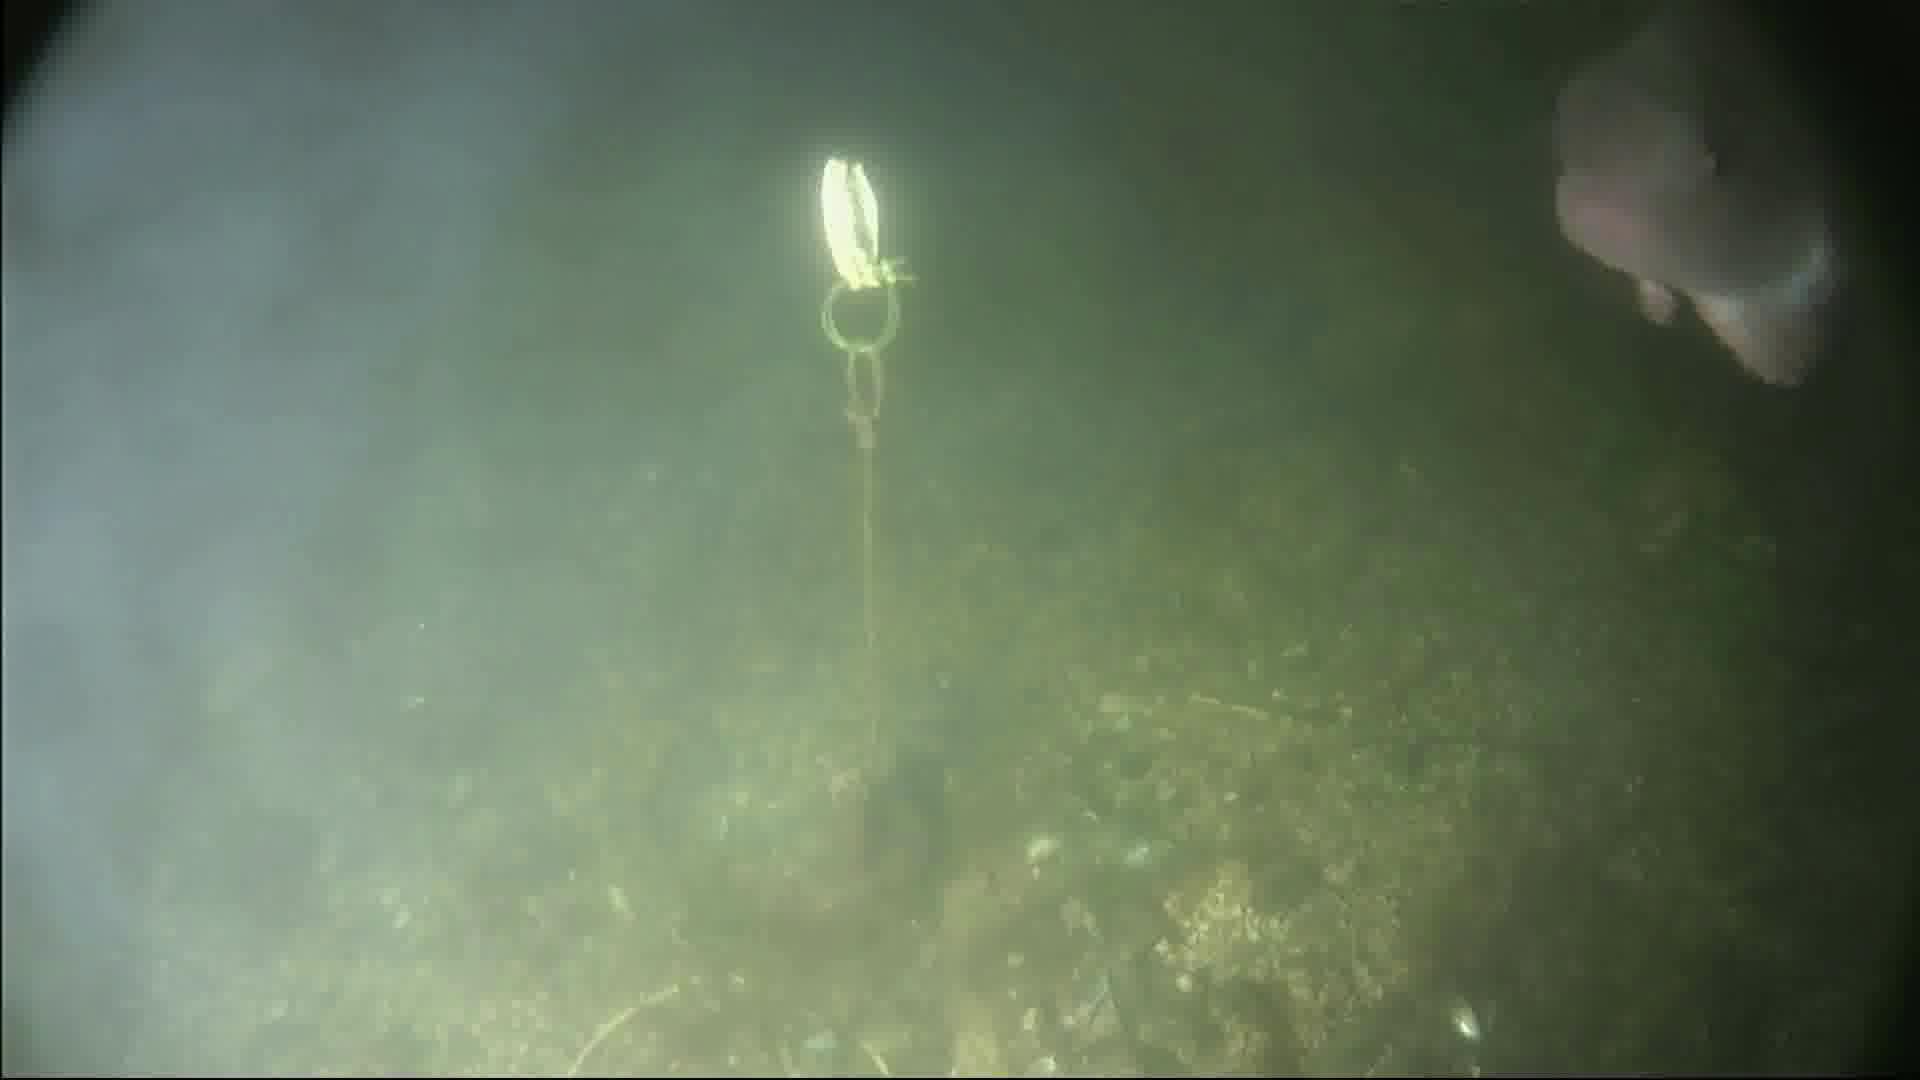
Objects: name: fish
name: crab